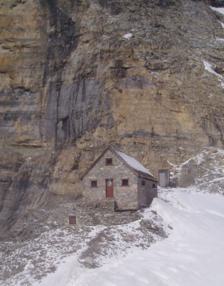
Building: Abbot Pass hut
Country: Canada
Year built: 1922
Historic building in Alberta, Canada Abbot Pass hut General information Status Closed Type alpine hut Architectural style Stone Cabin Location Abbot Pass Country Canada Coordinates 51°21′50.598″N 116°17′24.7488″W / 51.36405500°N 116.290208000°W / 51.36405500; -116.290208000 Opened 1922 Closed 2018 Demolished 2022 Owner Alpine Club of Canada Technical details Material Stone Design and construction Architect(s) Canadian Pacific Railway Website https://www.alpineclubofcanada.ca/web/ACCMember/Huts/Abbot_Pass_Hut.aspx The Abbot Pass hut was an alpine hut located at an altitude of 2,925 metres (9,596 ft) in Abbot Pass in the Rocky Mountains in Alberta , Canada. It was nestled between Mount Victoria and Mount Lefroy , straddling the Great Divide , which, in this region, defines the boundary between Banff National Park in Alberta and Yoho National Park in British Columbia . While close to the border, the hut lay entirely in Banff National Park, and was the second-highest permanently habitable structure in Canada (after the Neil Colgan Hut ). The hut was maintained by the Alpine Club of Canada . Abbot Pass hut was declared a National Heritage site in 1992. It was closed in the summer of 2018 pending a geotechnical evaluation of the slope which underlay the structure, after a hiker noticed erosion on its eastern side, due to melting glacier ice. The COVID-19 pandemic delayed repair work; by the time work was able to begin again, the hut was deemed irreparable. In June 2022, it was demolished. History The pass and the hut are named after Philip Stanley Abbot (1867 - 1896), who became the first mountaineering fatality in North America after he fell in an attempt to make the first ascent of Mount Lefroy in 1896. The hut was built in 1922 by Swiss guides working for the Canadian Alpine Association to shelter clients attempting to climb Victoria and Lefroy. Much of the construction material was carried from Lake Louise on horseback across the Victoria Glacier and winched or carried on guides' backs up the pass on a route known as The Deathtrap because of its exposure to avalanches and crevasses. The CAC operated the hut for 40 years, and in the 1960s turned the operation over to Parks Canada , which renovated it with the help of volunteers. In 1985, the park service turned the hut over to the Alpine Club of Canada , which renovated it several times. The hut was designated Abbot Pass Refuge Cabin National Historic Site of Canada in 1992, and, in 1997, a federal plaque was placed outside its front door. Because many guests of the Chateau Lake Louise were trying mountaineering for the first time, Edward Feuz, a Swiss guide, suggested that the CPR build a rest stop between Lake Louise and the hut. In 1924 the Plain of Six Glaciers Tea House was built to accommodate overnight guests. Access Abbot Pass (and the hut) may be approached from either the Lake O'Hara area on the British Columbia side (hiking past Lake Oesa ), or the more technically demanding route from Lake Louise on the Alberta side. The hut was rarely used in winter due to avalanche hazard. From Lake O'Hara The approach via Lake O'Hara was by far the most popular route to the hut. It was safer and less technical than going in via the Deathtrap or the Fuhrmann Ledges . It involved about 900 metres (3,000 feet) of elevation gain and 3 to 5+ hours from Lake O'Hara to the hut depending on conditions and the strength of the party. Some groups were caught out overnight on the trail or stranded at the hut in bad weather conditions. The first hurdle on this approach was getting on the bus to Lake O'Hara . The bus is operated by Parks Canada and is used to control the number of people going to Lake O'Hara. Reservations are difficult to obtain; however an automatic reservation on the bus could be obtained by booking a reservation at the Abbot Pass hut with the Alpine Club of Canada .  The alternative was to walk 10 km up the access road carrying all equipment. From Lake O'Hara, people going to the hut could follow the signed hiking trails to Lake Oesa to a sign marking the end of the Parks Canada trail, at which point it became largely scrambling . A trail was built to the hut by the Alpine Club, but parts of it were sometimes erased by rockslides , so route finding skills are helpful. It is steep and covered with scree . A helmet is a good safety precaution in case of rockfall , and an ice axe in case of ice or snow on the trail. One avalanche fatality occurred on the route, so it should not be undertaken when avalanches are possible. From Lake Louise The route from Lake Louise involves significant objective hazards . A broad path leads from the Chateau Lake Louise along the lake shore past the teahouse and on to the Plain of Six Glaciers . It then continues into the deep gorge between Mount Victoria and Mount Lefroy - known as The Deathtrap . Persons going through this should move rapidly in case of serac fall or avalanches from the glaciers above. It involves crossing a number of crevasses in the glacier and may be impassible due to wall-to-wall bergschrund at the upper end. This is not an attractive route and should only be attempted by strong alpinists when there is deep snow cover on the glacier. Activities The hut was often used as a base for alpine climbing on Mount Victoria and Mount Lefroy (both over 3400 metres / 11,000 feet), and as a destination in itself for ambitious hikers. One of the reasons for the popularity of the hut was that climbers can ascend both Victoria and Lefroy in a weekend. The normal route up Mount Lefroy (3423 m / 11,230 ft) is via the west face, going straight up the slopes from the hut toward the summit. There are routes up three separate gullies from the hut. The choice of the best one depends on snow conditions. The most popular route up Mount Victoria (3464 m / 11,365 ft) is from the hut via the southeast ridge to the south summit. Another popular route is a traverse of Mount Victoria, which can be done in either direction, either to or from the hut. Facilities The hut slept 24 on its upper floor, and had both a wood stove for heating and drying, and a propane system for cooking and lighting.  Wood and propane were flown in annually by helicopter, by the Alpine Club of Canada. There was a drum-type outhouse a short distance from the hut and human waste was flown out by helicopter. Nearby Mount Victoria Mount Lefroy Lake Louise Lake O'Hara Elizabeth Parker hut Maps Map reference NTS 82N8 Lake Louise Grid reference 495903 GPS coordinates 51°21′54″N 116°17′12″W  NAD83 11U 5 496 60 56 906 57 Hut elevation 2925 metres (9,598 feet). "Topographic map of Abbot Pass hut" . opentopomap.org . Lake O'Hara (Map). 1:20,000. The Adventure Map. Chrismar Mapping Services. ISBN 0-929140-39-7 . This map shows trails and area highlights in detail Lake O'Hara (Map). 1:20,000. Guides for Hiking and Recreation in the Canadian Rockies. Gem Trek Publishing. ISBN 978-1-895526-38-7 . This map shows trails and area highlights in detail Lake Louise and Yoho (Map). 1:50,000. Guides for Hiking and Recreation in the Canadian Rockies. Gem Trek Publishing. ISBN 1-895526-64-7 . 82N/8 (Lake Louise) (Map). 1:50,000. National Topographic System (NTS). Canadian Government. References